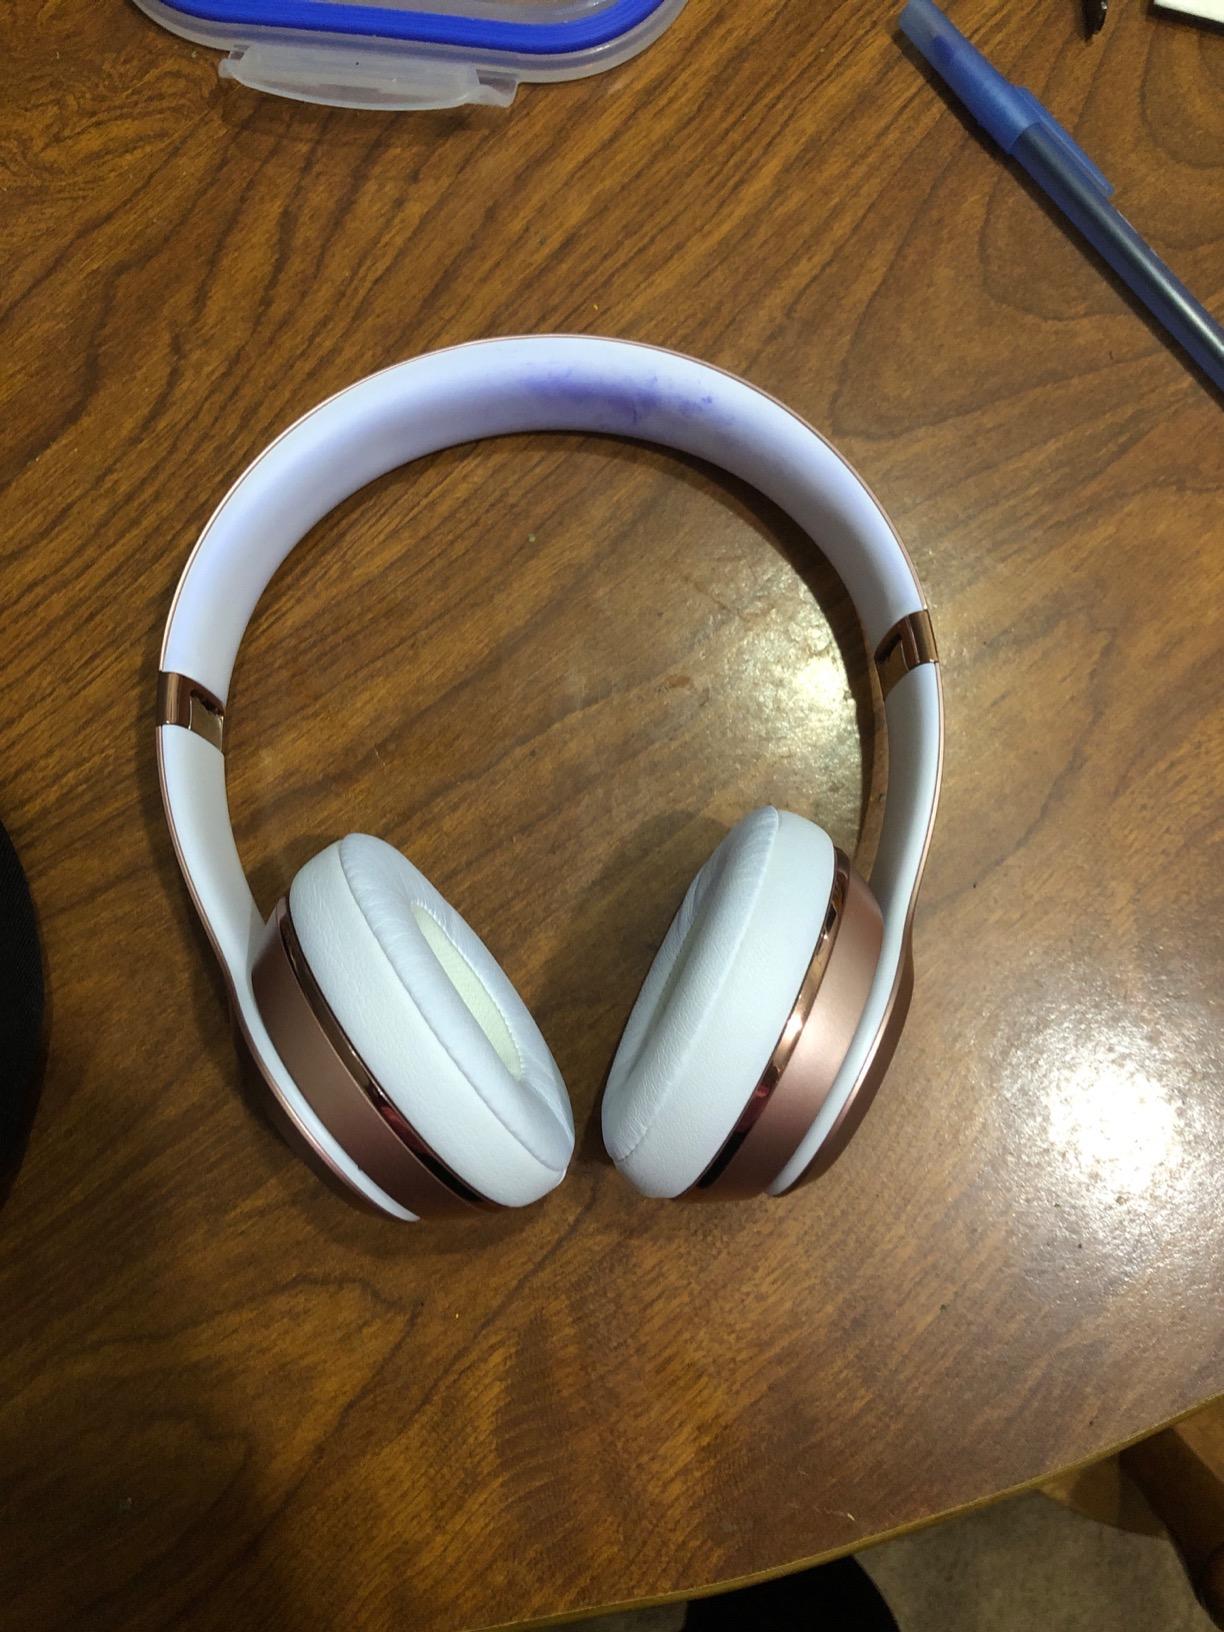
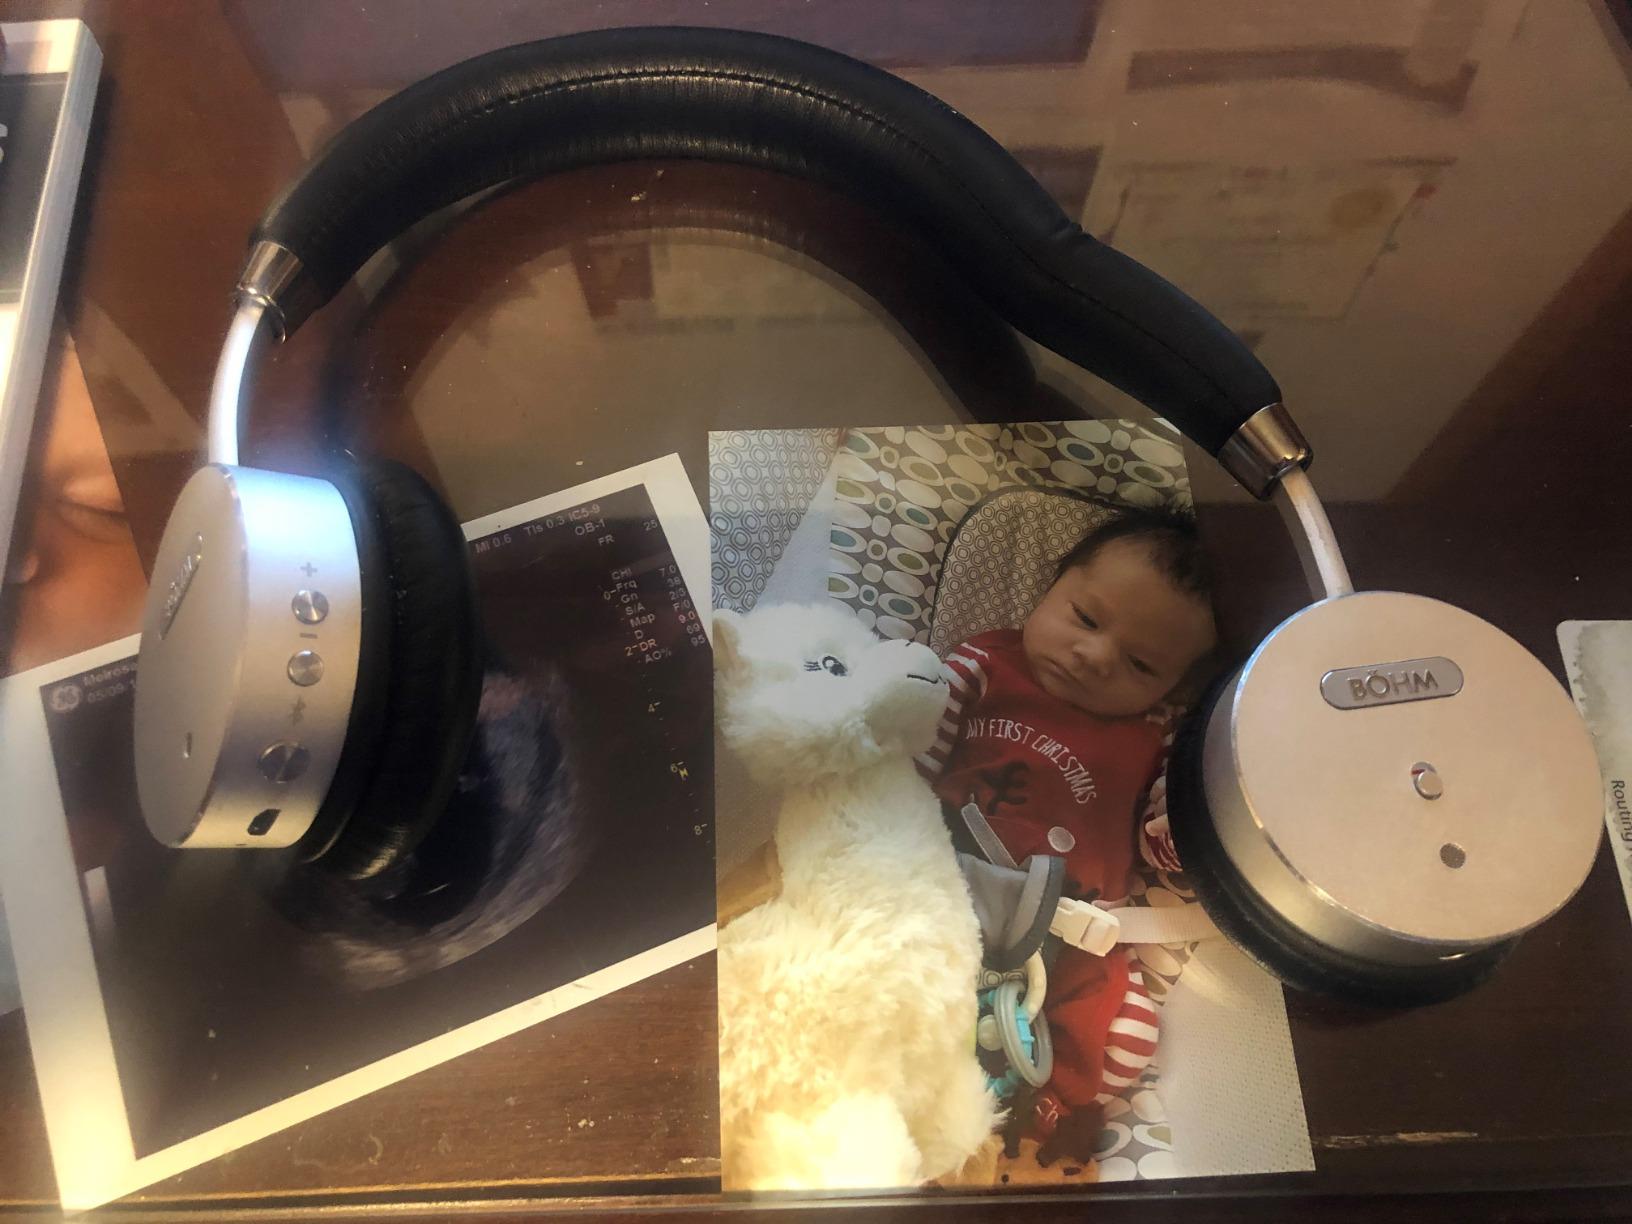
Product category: headphones
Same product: no